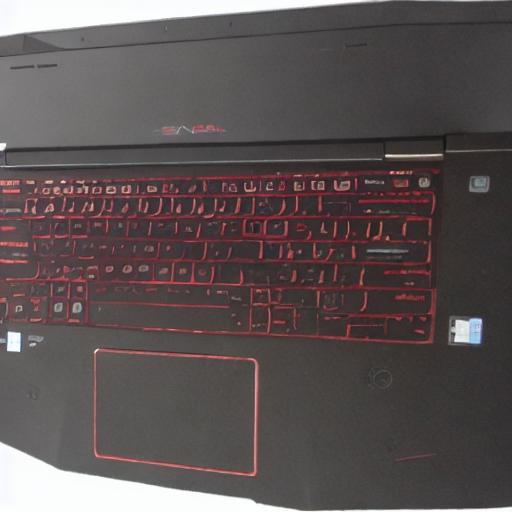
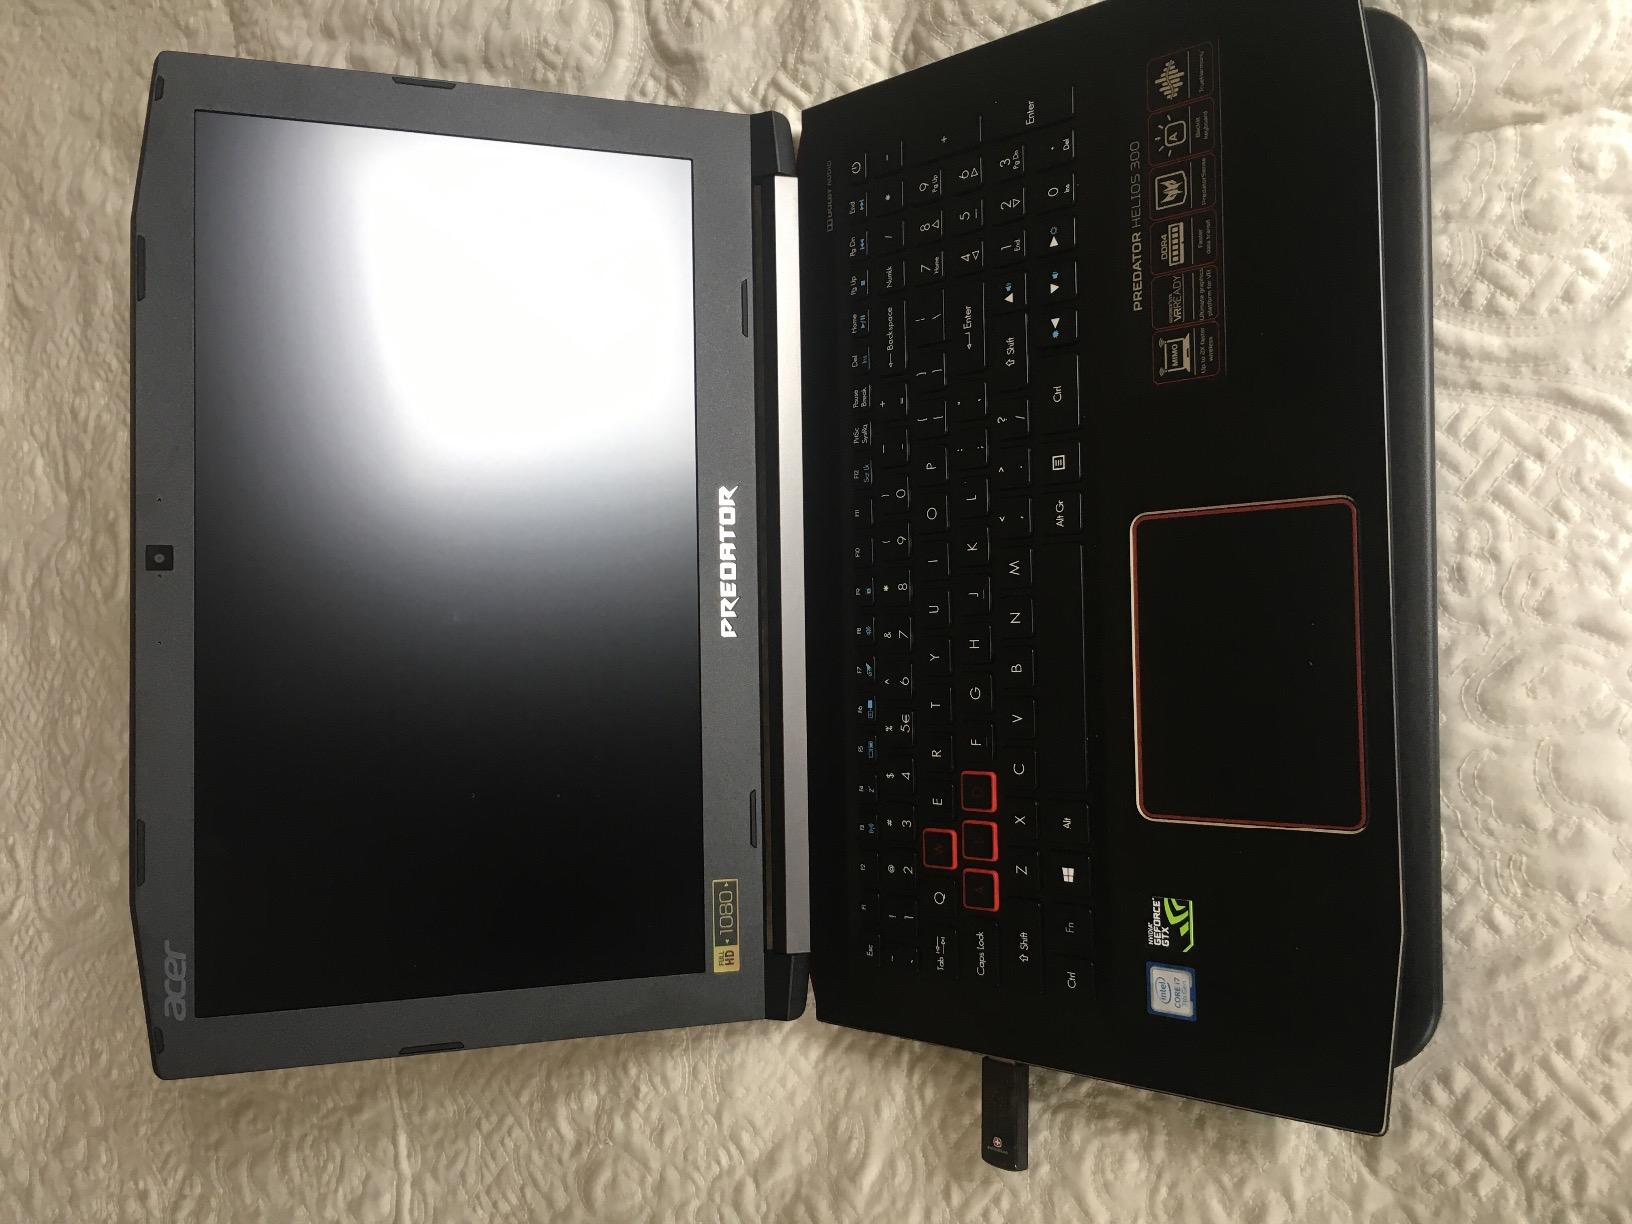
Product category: laptop
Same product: no